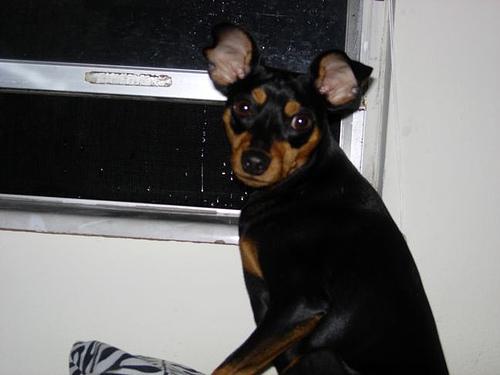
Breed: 561-n000127-miniature_pinscher